Einar Ragnarsson Kvaran

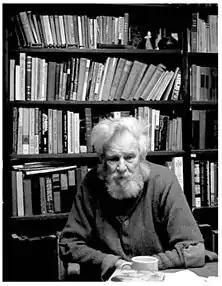
Einar at home, age 89

Einar Ragnarsson Kvaran (November 19, 1920 – December 13, 2012) was an Icelandic engineer, teacher, genealogist and writer. He lived in America much of the latter part of his life and was the author of the "Our Ancestors" newspaper series.